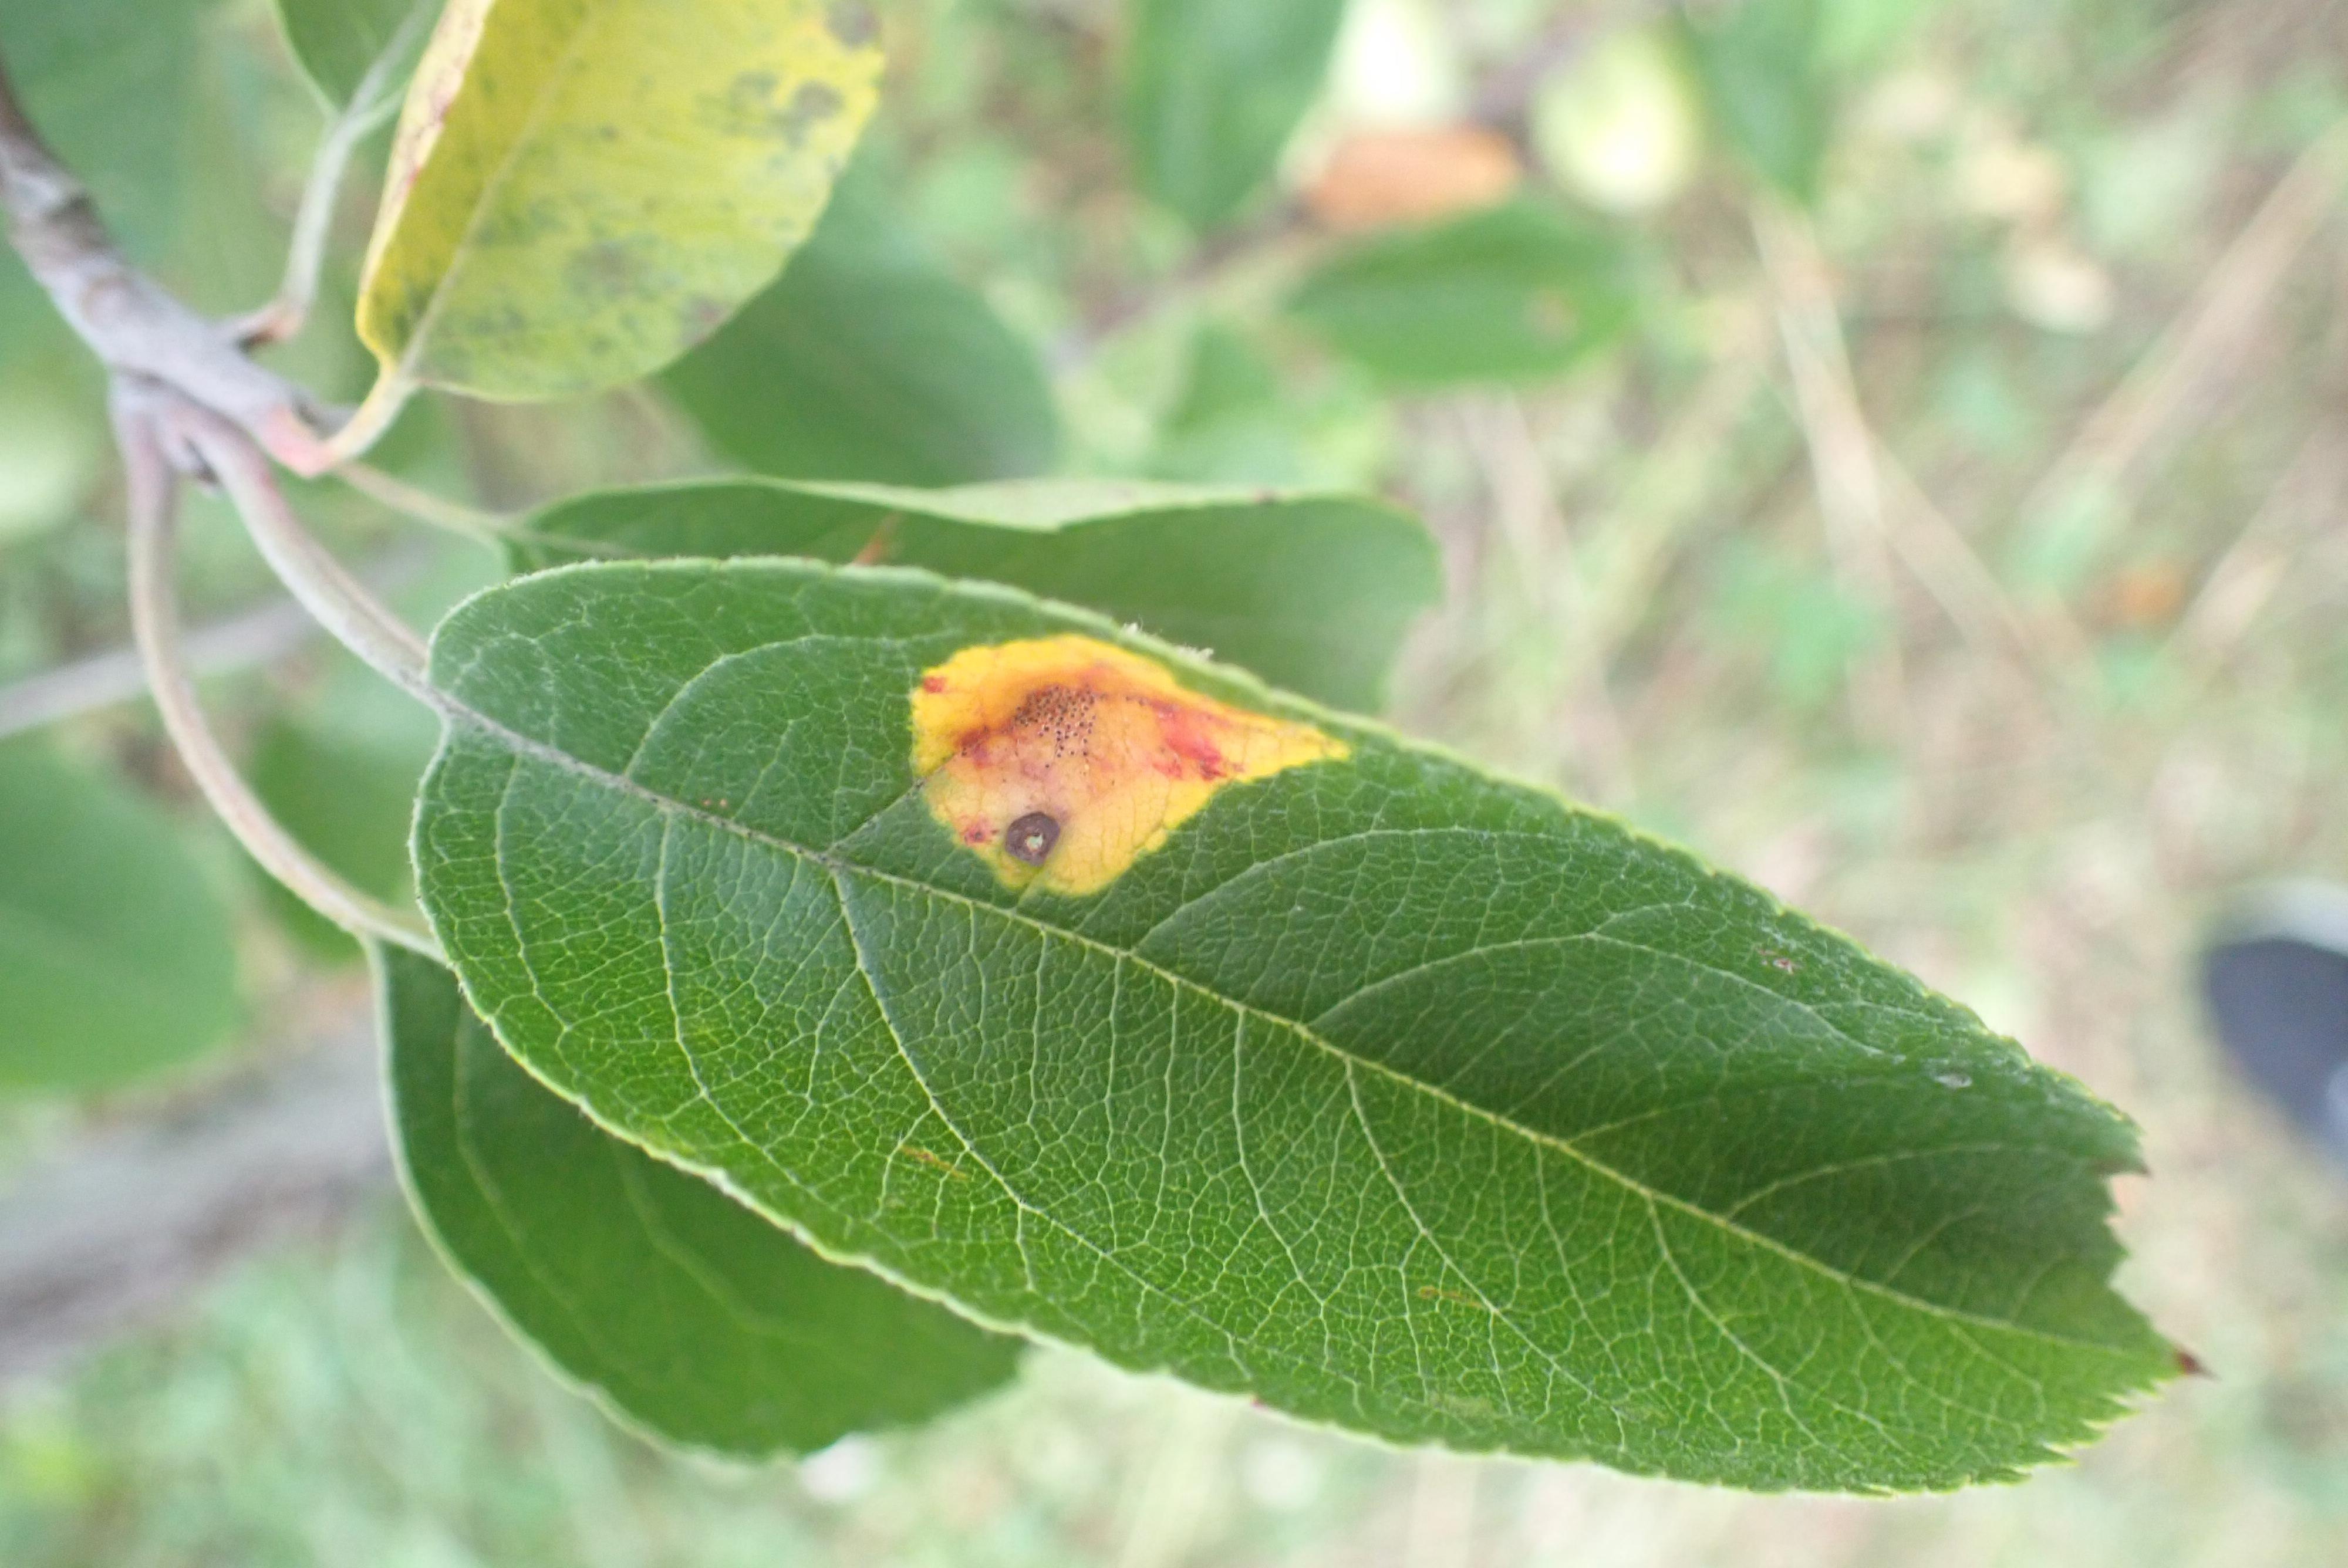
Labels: rust